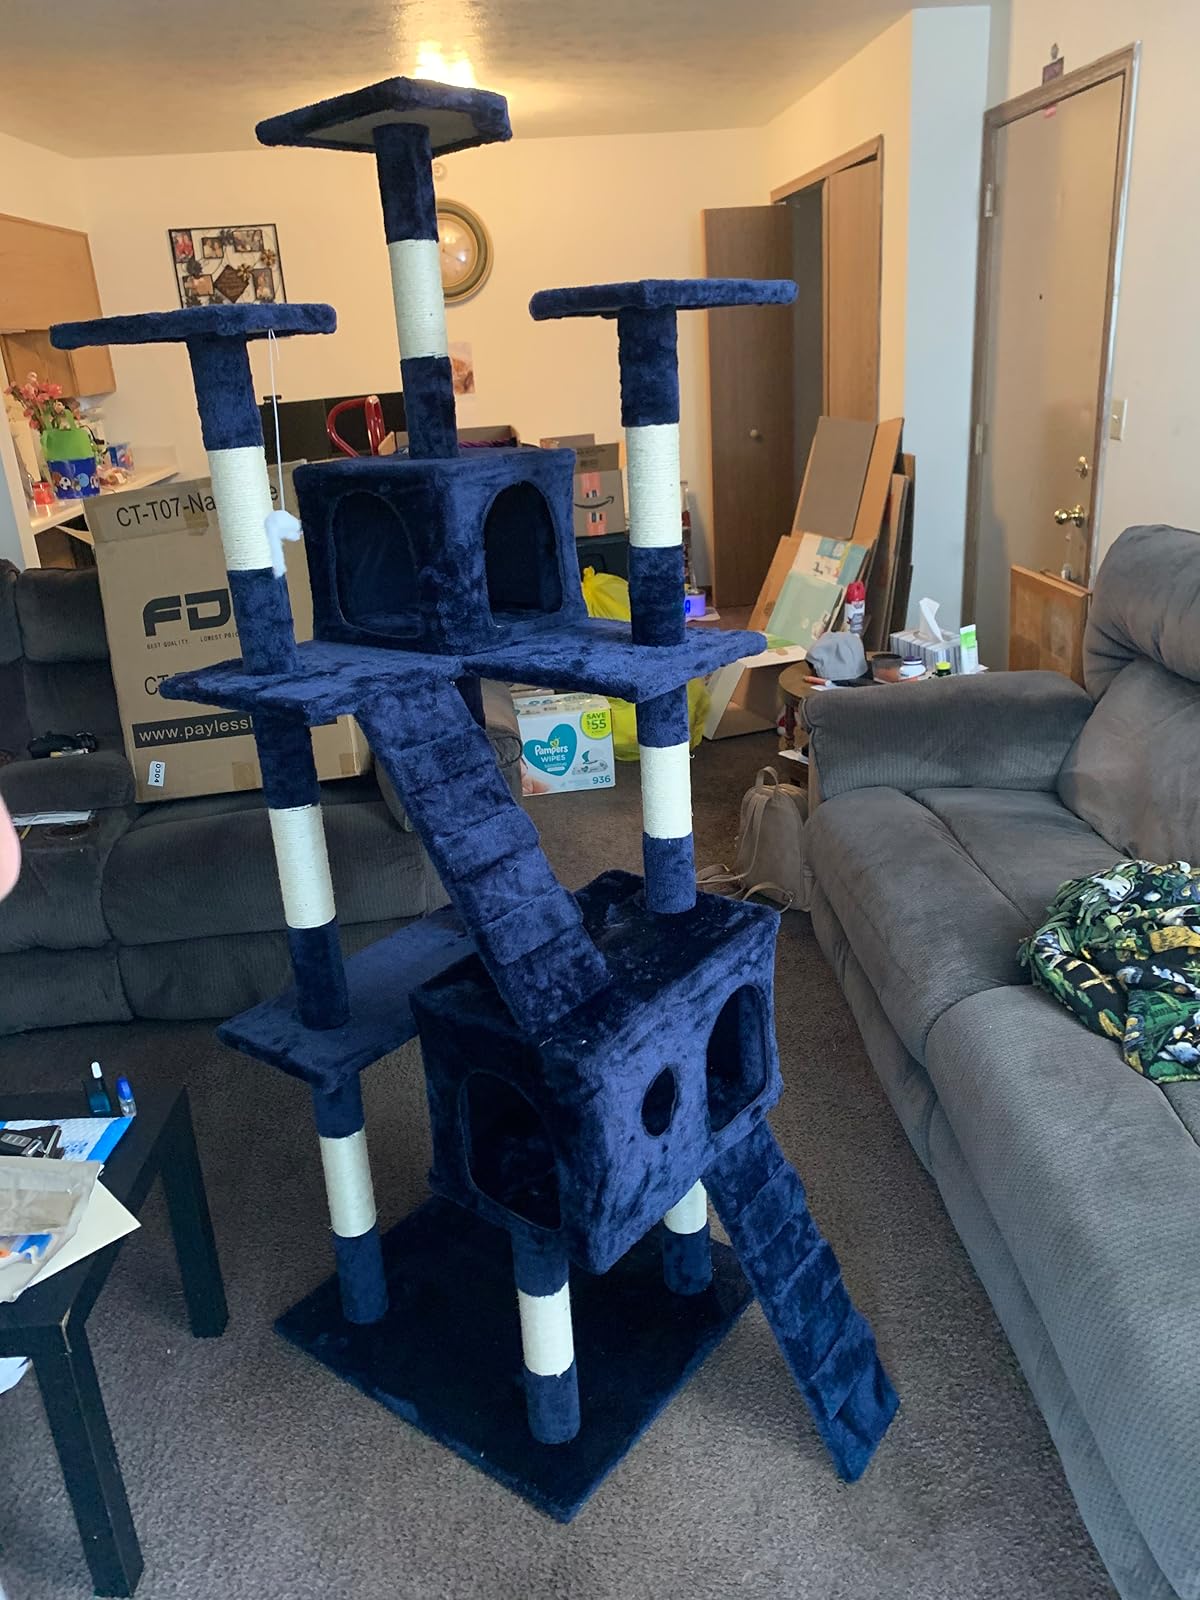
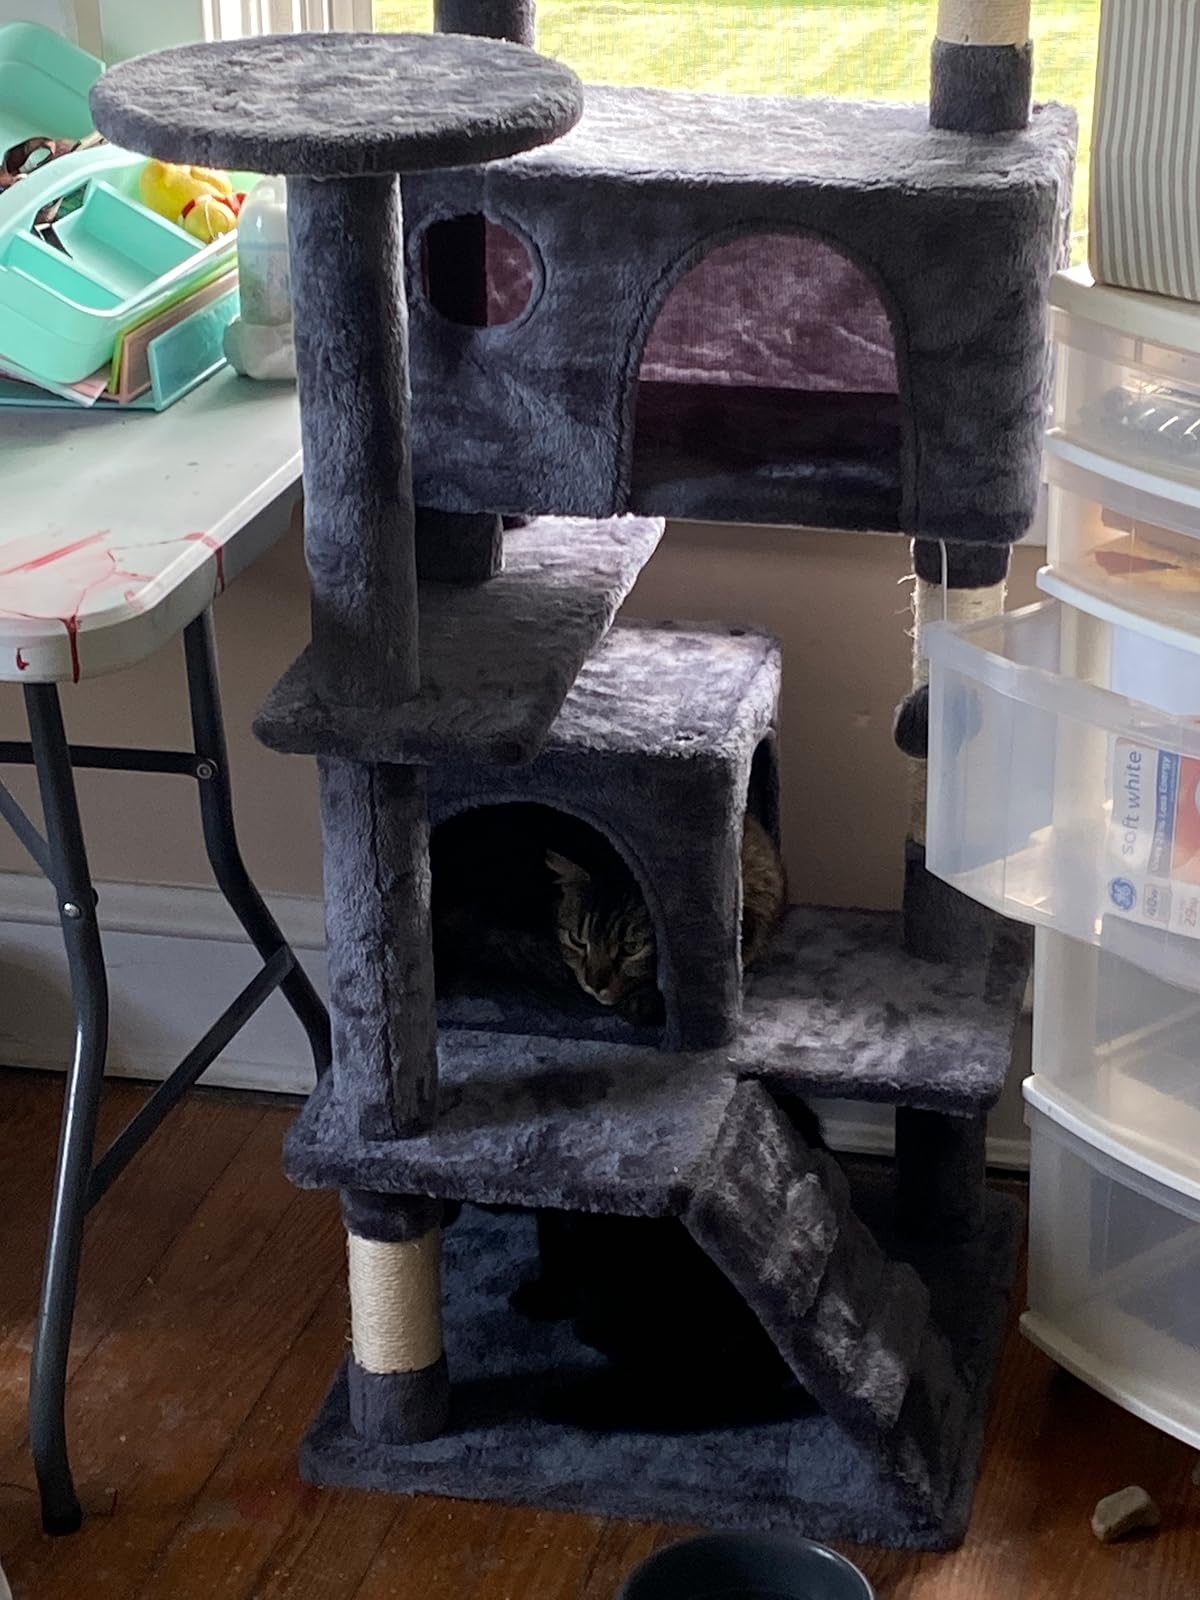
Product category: items_cat tree
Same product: no